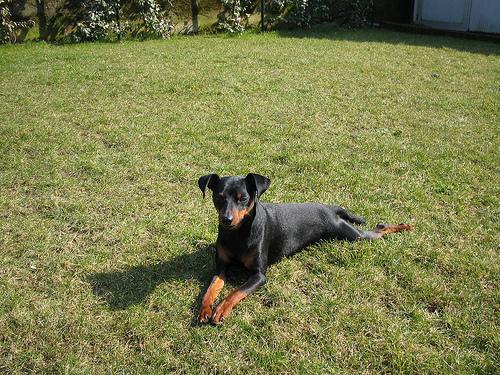
Breed: miniature pinscher